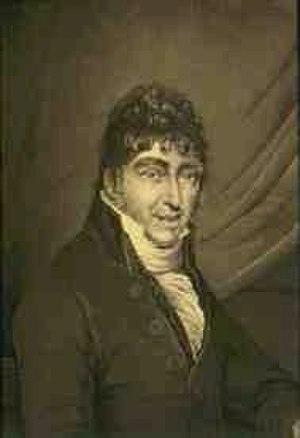
Sous le terme de littérature néerlandaise, on inclut l’ensemble des œuvres littéraire écrites en langue néerlandaise venant des Pays-Bas ainsi que de la Belgique, du Suriname, des Antilles néerlandaises, de même que des pays où le néerlandais est ou a été parlé comme l’Afrique du Sud, la Flandre française et l’Indonésie.